Agostino Aglio

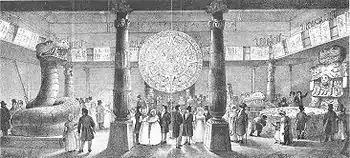
Engraving by Aglio, of the 1824 "Ancient Mexico" exhibition, a collection of New World antiquities organised by William Bullock.

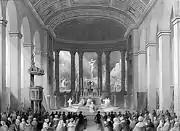
The now demolished church of St Mary Moorfields, London: Aglio painted the panoramic fresco of the Crucifixion behind the high altar.

Agostino Aglio (15 December 1777 – 30 January 1857) was an Italian painter, decorator, and engraver.